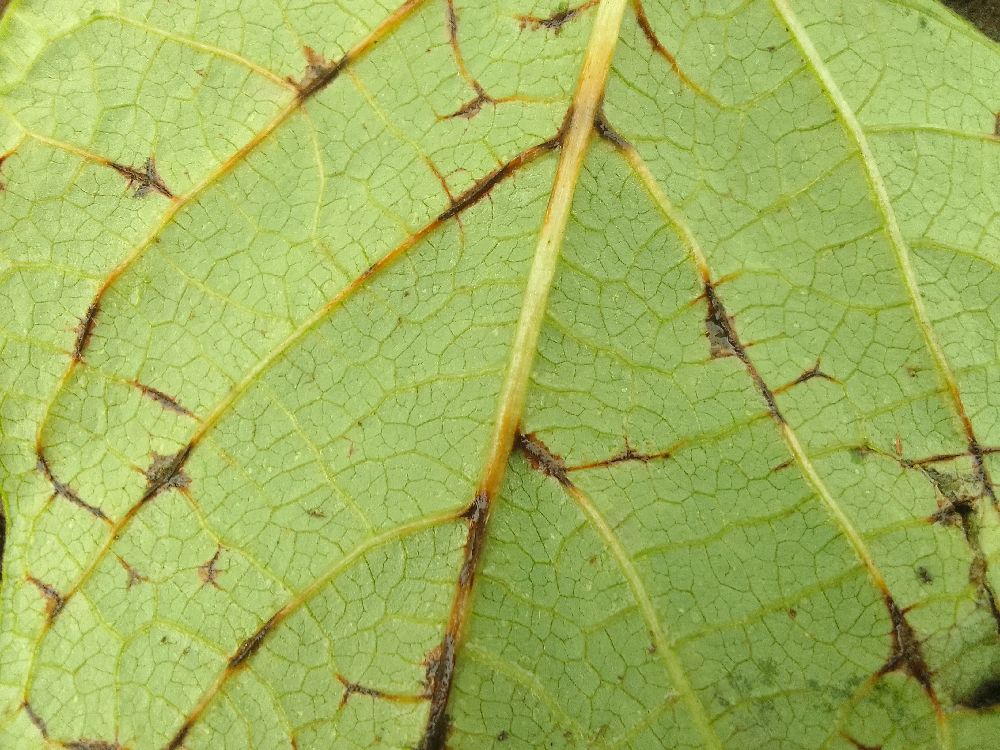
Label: anthracnose